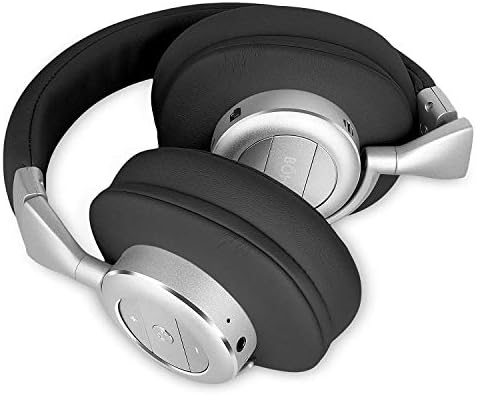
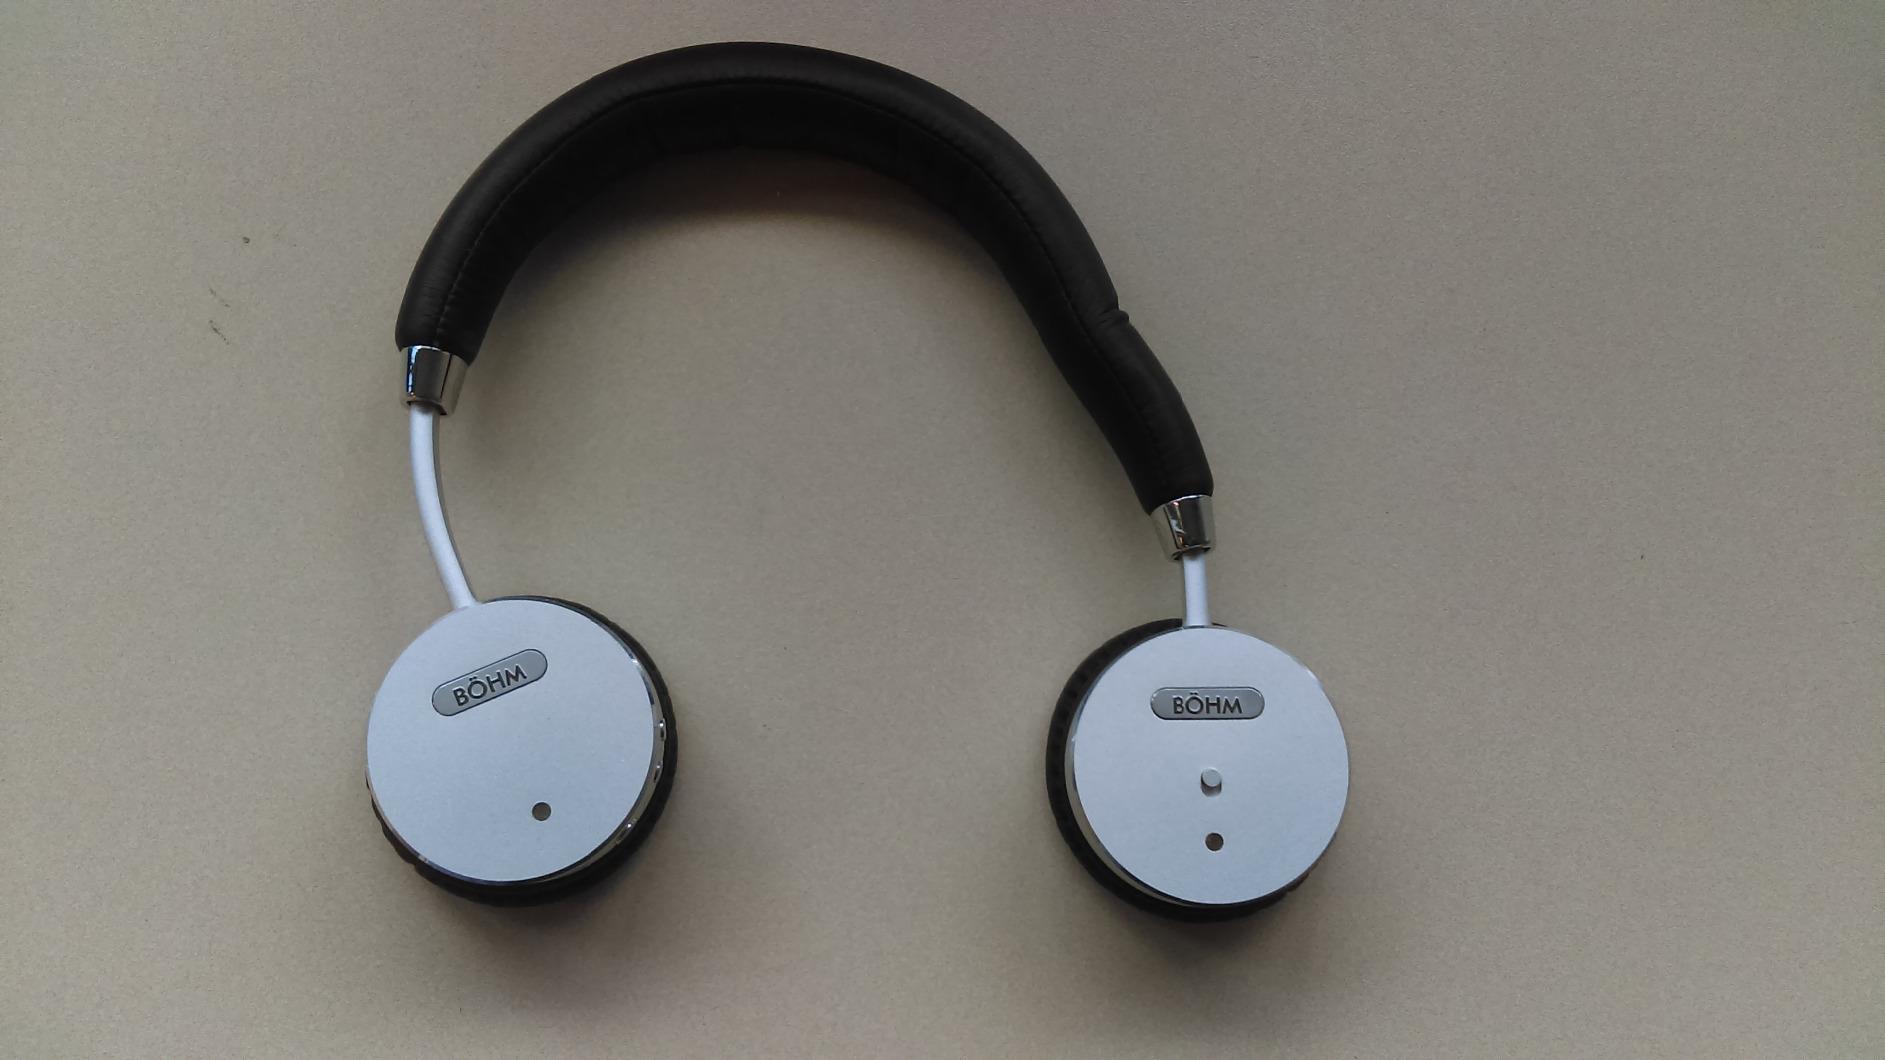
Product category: headphones
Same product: no